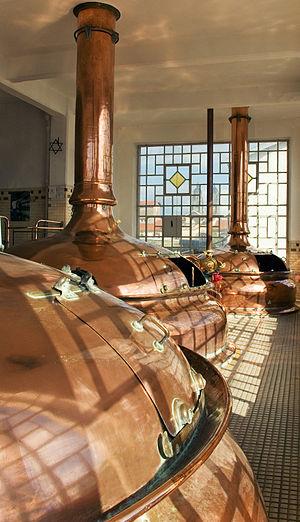
Une brasserie est étymologiquement et historiquement le nom du lieu où est brassée la bière. Par métonymie, le terme brasserie désigne également un établissement qui fait à la fois fonction de bar — où l'on sert notamment, mais pas uniquement, de la bière — et de restaurant.
Le Musée français de la brasserie est un musée consacré à la brasserie et situé à Saint-Nicolas-de-Port, près de Nancy. Il est installé dans une ancienne brasserie industrielle dont le bâtiment de 1931, dû à l'architecte Fernand César, est un exemple de l'architecture industrielle Art déco. Le musée présente à la fois du matériel de brasserie de différentes époques, des collections d'objets publicitaires, et des démonstrations de brassage dans une petite installation. Le musée s'enrichit continuellement depuis son ouverture en 1988, et un grand nombre d'expositions temporaires sont organisées. Une dynamique autour du brassage s'est créée, faisant ainsi de Saint-Nicolas-de-Port un pôle incontournable du brassage amateur, artisanal ou fermier en France.